Jimmy Flynt

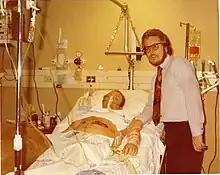

On March 6, 1978, during a legal battle related to obscenity in Gwinnett County, Georgia, Larry Flynt and his local lawyer, Gene Reeves Jr., were shot by a sniper later revealed as Joseph Paul Franklin in an ambush near the county courthouse in Lawrenceville. The shooting left Larry partially paralyzed, with permanent spinal cord damage, and in need of a wheelchair. Three months later, Larry, Jimmy, and Larry's then-wife Althea Leasure were involved in a dispute over ownership of the Hustler enterprise. In settling this dispute, Jimmy accepted ownership of Hustler subcompany Leasure Time Products, which sent sex toys and lewd T-shirts through mail order. In November, LTP vice-president Bill Abrams was shot as he and Jimmy were leaving the Hustler building.